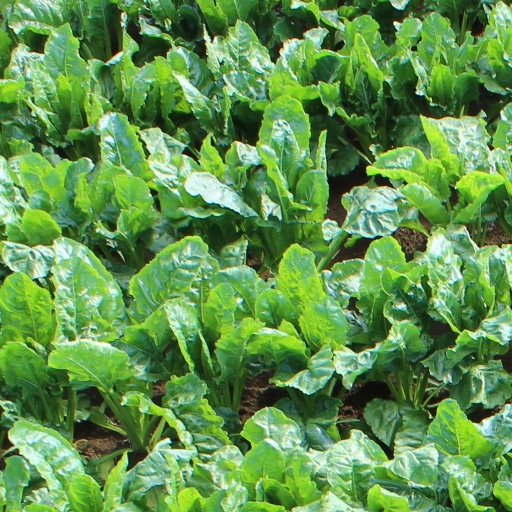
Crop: sugar beet